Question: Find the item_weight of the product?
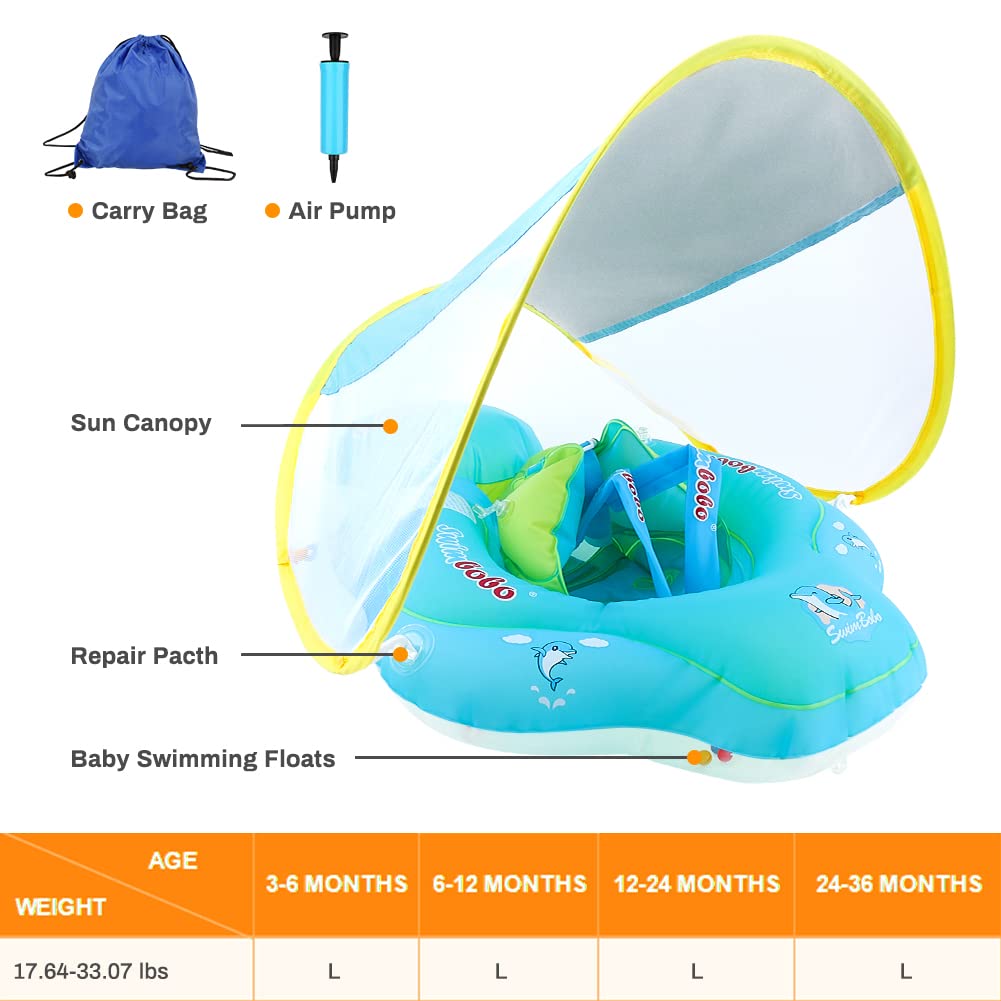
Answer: [17.64, 33.07] pound